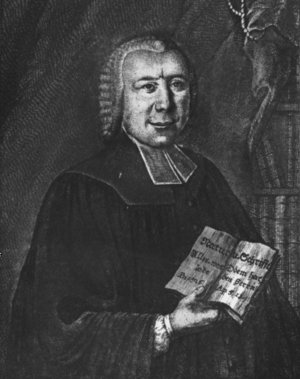
Adam Gottlob Schirach est un agronome allemand.